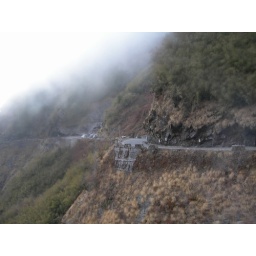
Checkout the roads, dont seat near window if heights scare you as when you look down ......!